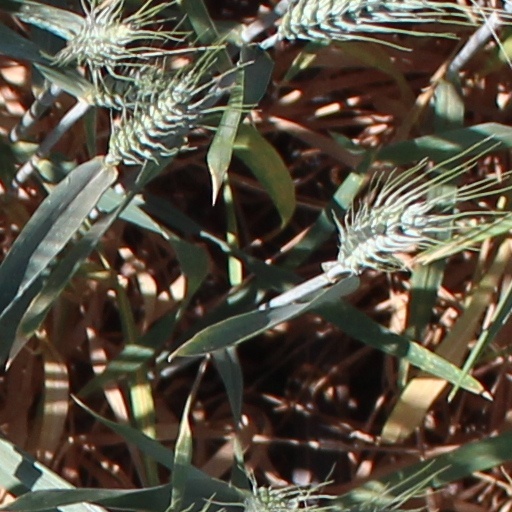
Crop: wheat